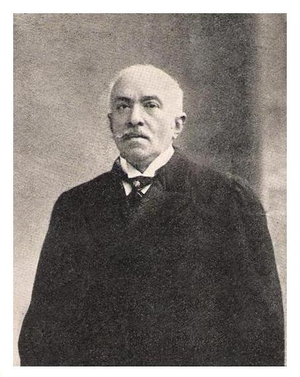
Gravure représentant le docteur Paul Michaux, chirurgien-chef de l'hôpital Beaujon et président de la Fédération gymnastique et sportive des patronages de France.
La place du Docteur-Paul-Michaux est une voie du 16ᵉ arrondissement de Paris, en France.
Paul Michaux, né le 16 novembre 1854 à Metz et mort le 21 novembre 1923 à Paris, est un chirurgien et dirigeant sportif français. Après ses études à Metz et la défaite de 1870, il se réfugie à Paris où il participe activement à la conférence Olivaint dont il devient le premier président. Après son internat et sa thèse, son parcours professionnel le conduit dans différents hôpitaux de la capitale et de la banlieue où il développe des recherches et innovations médicales.
La Fédération sportive et culturelle de France est un organisme fondé en 1898 par le docteur Paul Michaux sous le nom d’Union des sociétés de gymnastique et d’instruction militaire des patronages et œuvres de jeunesse de France, vite remplacé par celui de Fédération gymnastique et sportive des patronages de France, afin de regrouper les nombreux patronages paroissiaux qui se développent à la fin du XIXᵉ siècle. Si elle puise ses lointaines origines dans le christianisme social du XIXᵉ siècle, elle doit sa véritable reconnaissance nationale à sa participation active — à travers la gymnastique et la préparation militaire — à l’important effort de redressement national qui caractérise les débuts du XXᵉ siècle, dans un contexte délicat pour elle car bien marqué par l’anticléricalisme alors qu'une partie du clergé émet de fortes réserves eu égard à son militarisme militant. Elle contribue cependant déjà à l’éclosion des sports et plus particulièrement du football ainsi qu’à la fondation de la Fédération internationale catholique d’éducation physique et sportive.